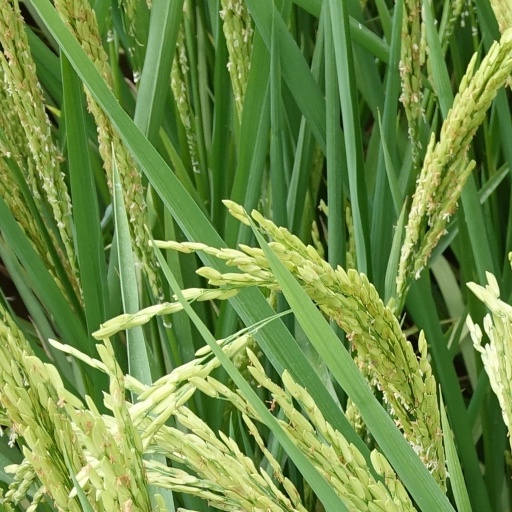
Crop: rice